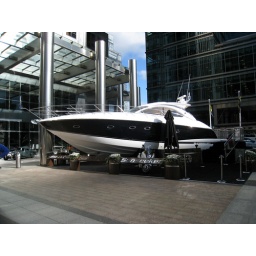
Nice boat in among the cars on display around RPG Land.